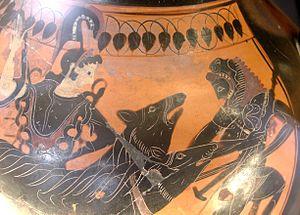
Athéna, Cerbère et Héraclès. Amphore attique à figures noires, vers 510 av. J.-C. Provenance